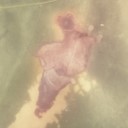
Label: Leaf_rust